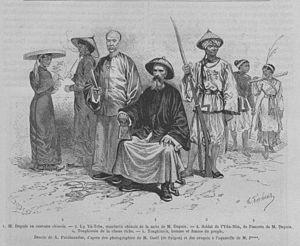
Jean Dupuis est un explorateur et homme d'affaires français.